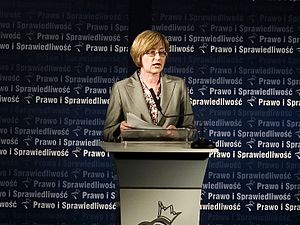
Aleksandra Natalli-Świat
Natalli-Świat i 2009
Aleksandra Krystyna Natalli-Świat var en polsk politiker.